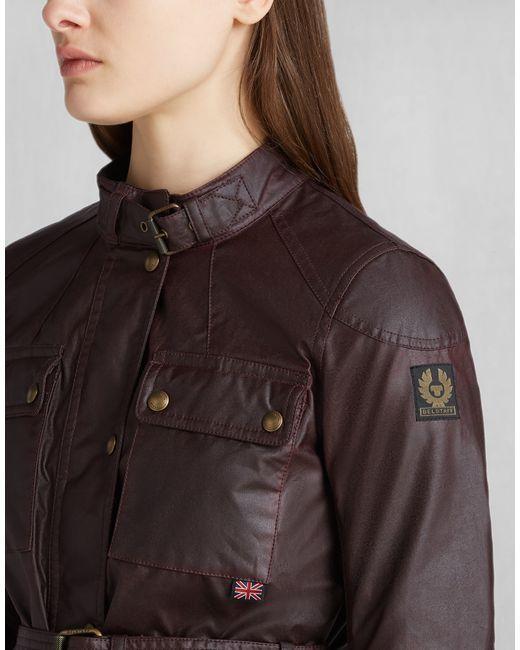
Stylische rote Lederjacke für Damen